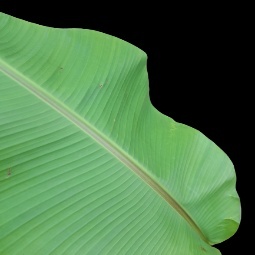
Label: Healthy